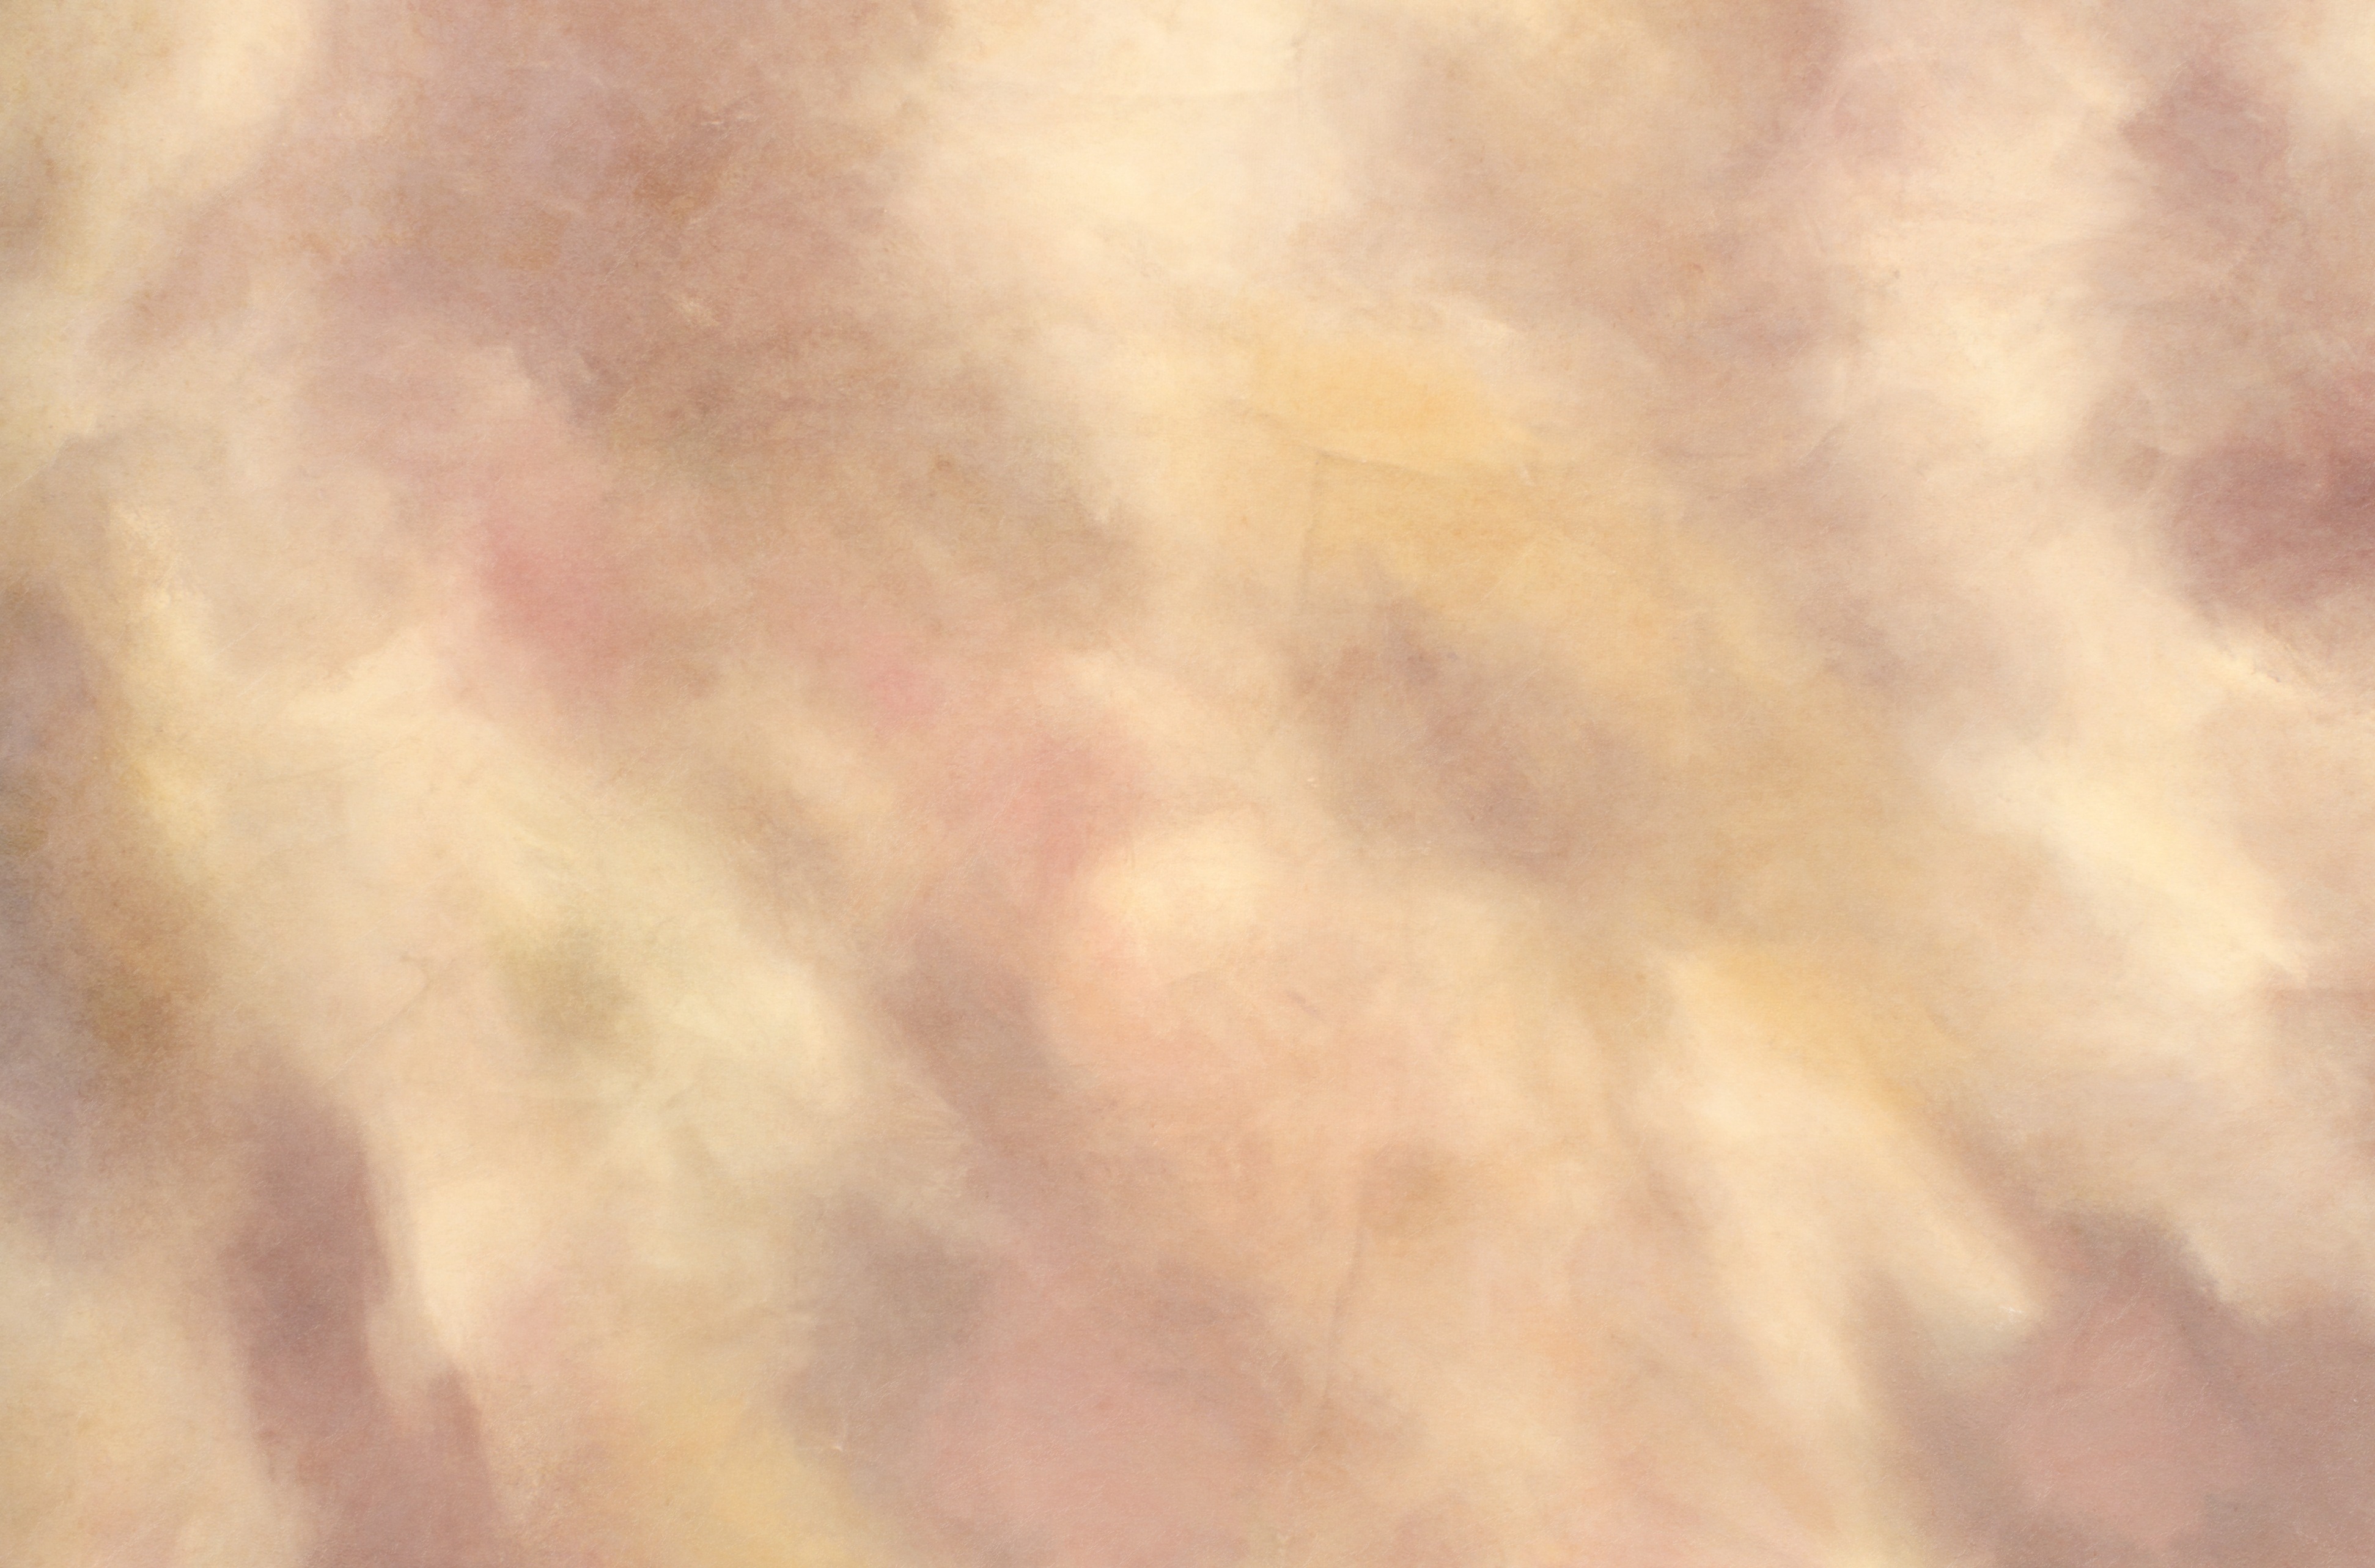
abstract, cloud, sky, sunlight, texture, atmosphere, line, autumn, background, pastel, design, soft, shape, meteorological phenomenon, atmospheric phenomenon, atmosphere of earth, soft cracks, soft grunge